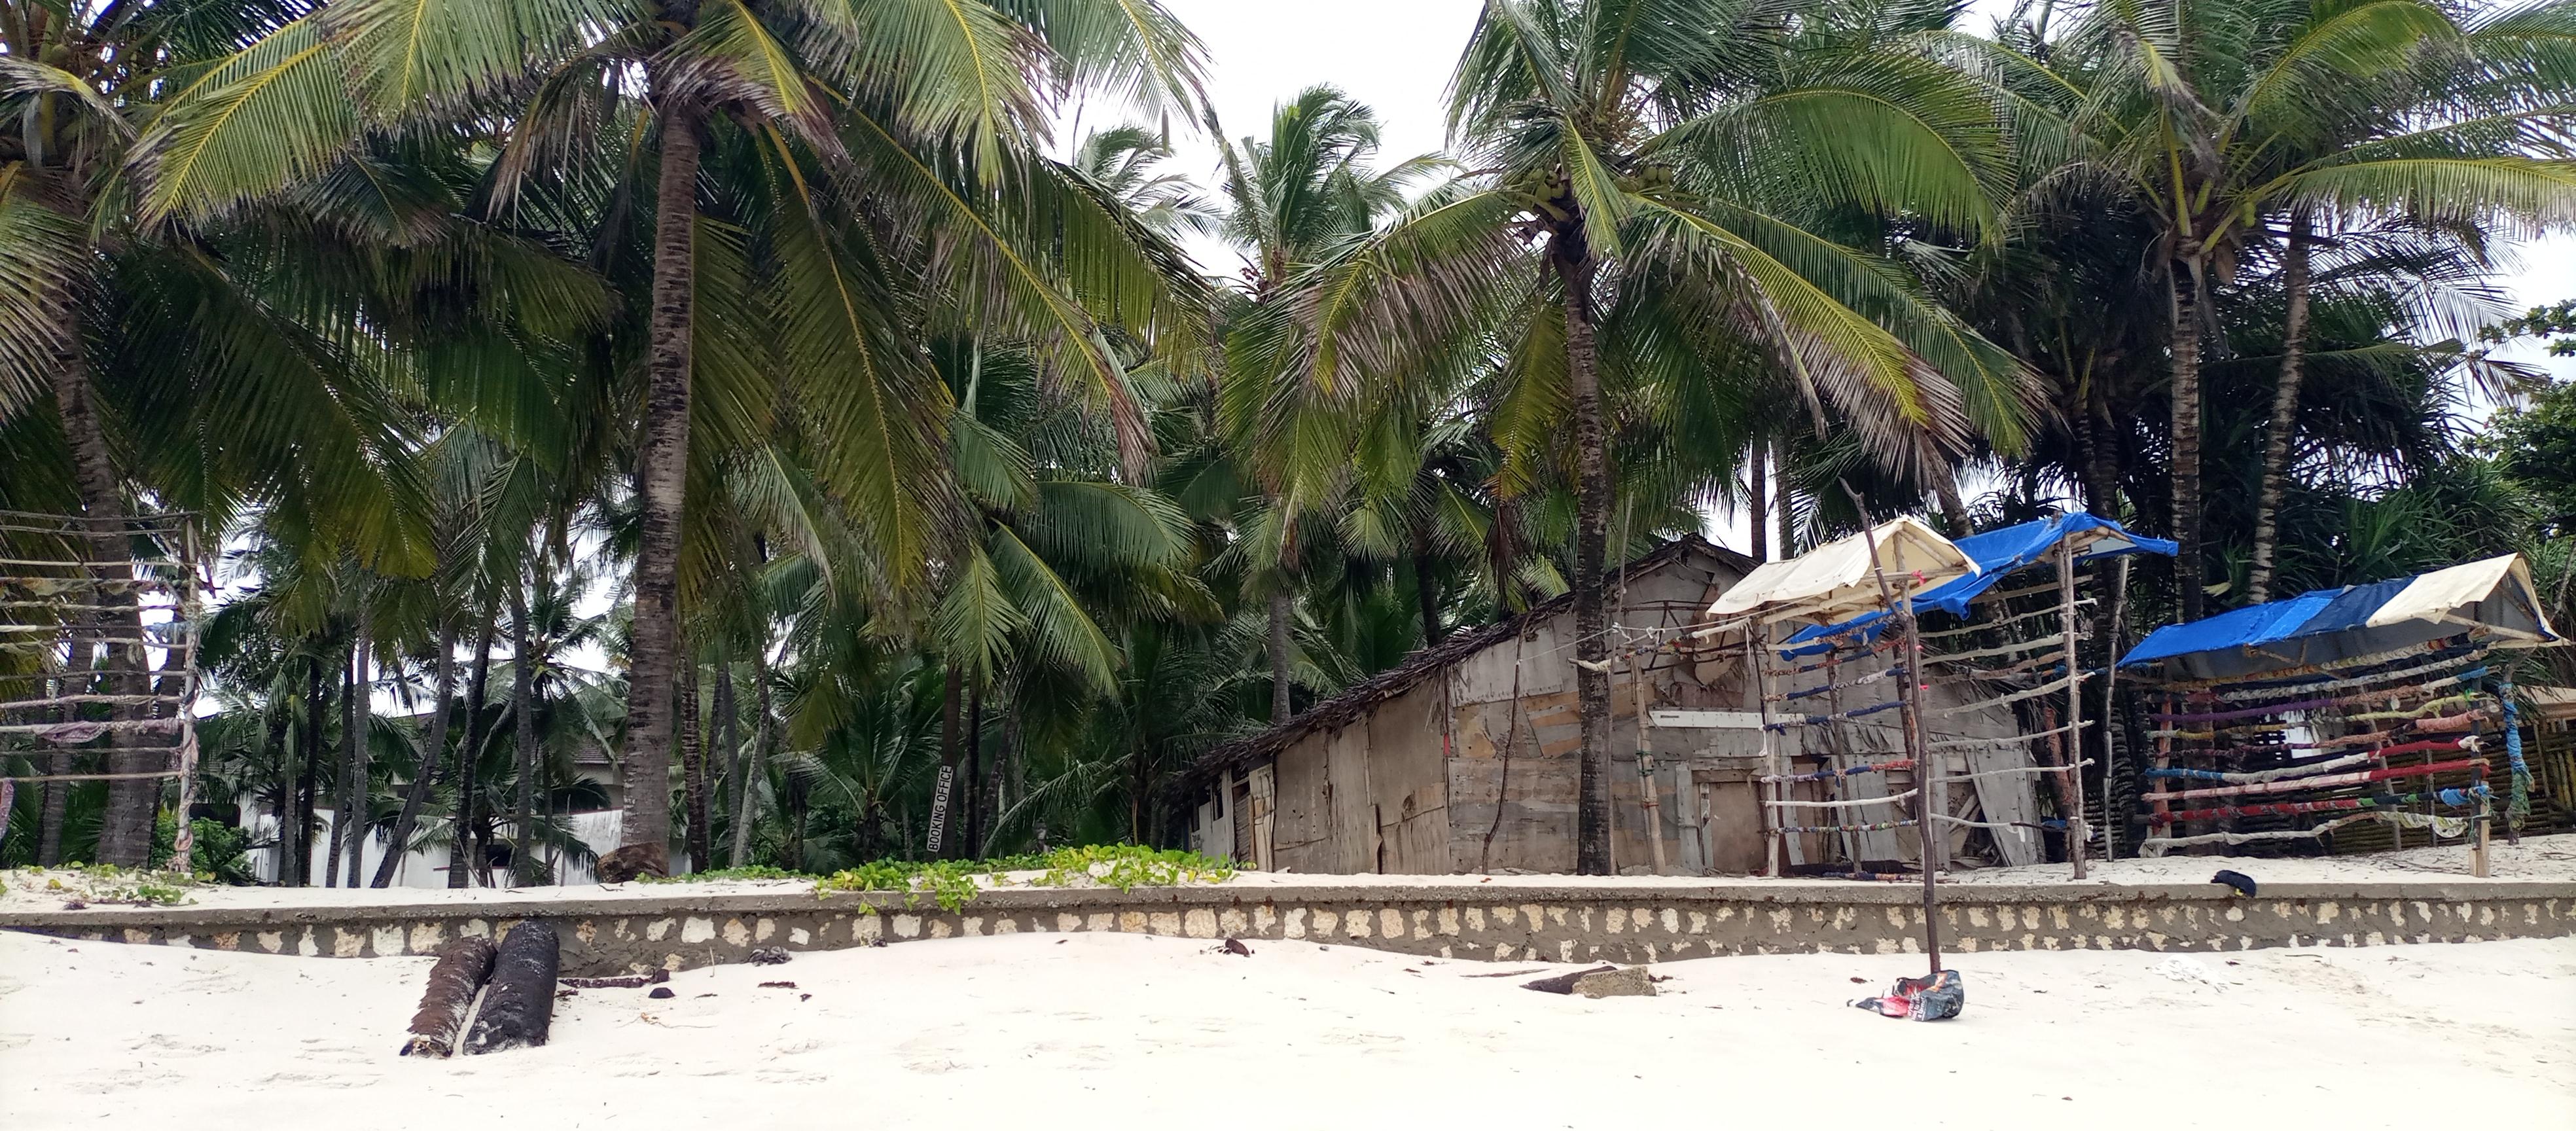
Hii ni Mandhari ya ufuo wa bahari. Mchanga mweupe unaonekana wazi mbele na juu yake kuna ukuta wa zege unazozingira eneo lenye miti mingi ya minazi. Nyuma ya kuta huu kuna majengo ya kitamaduni yaliyojengwa kwa miti na nyasi pamoja na vibanda vidogo vinaonekana kutumika kwa biashara au kupumzikia.